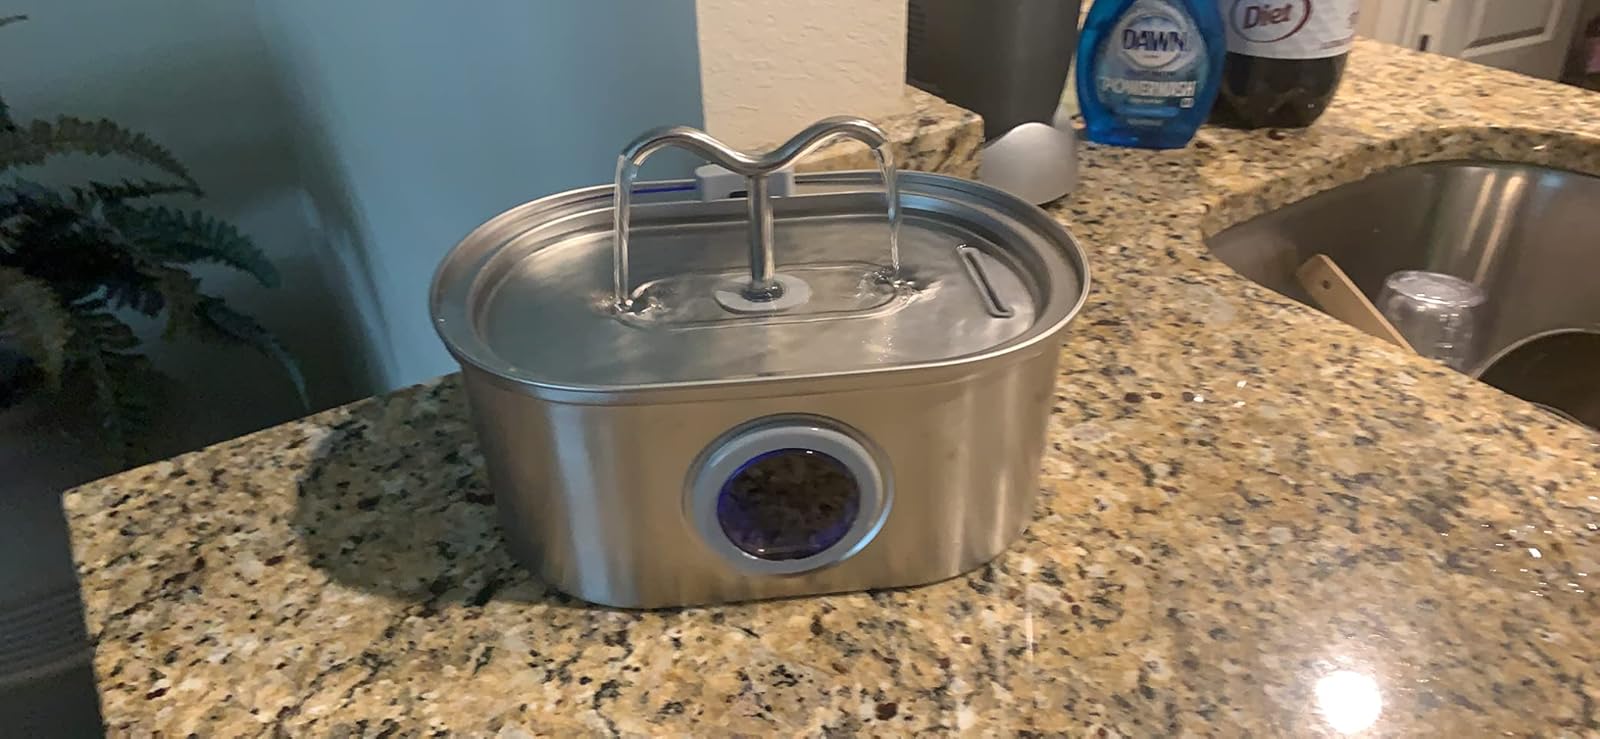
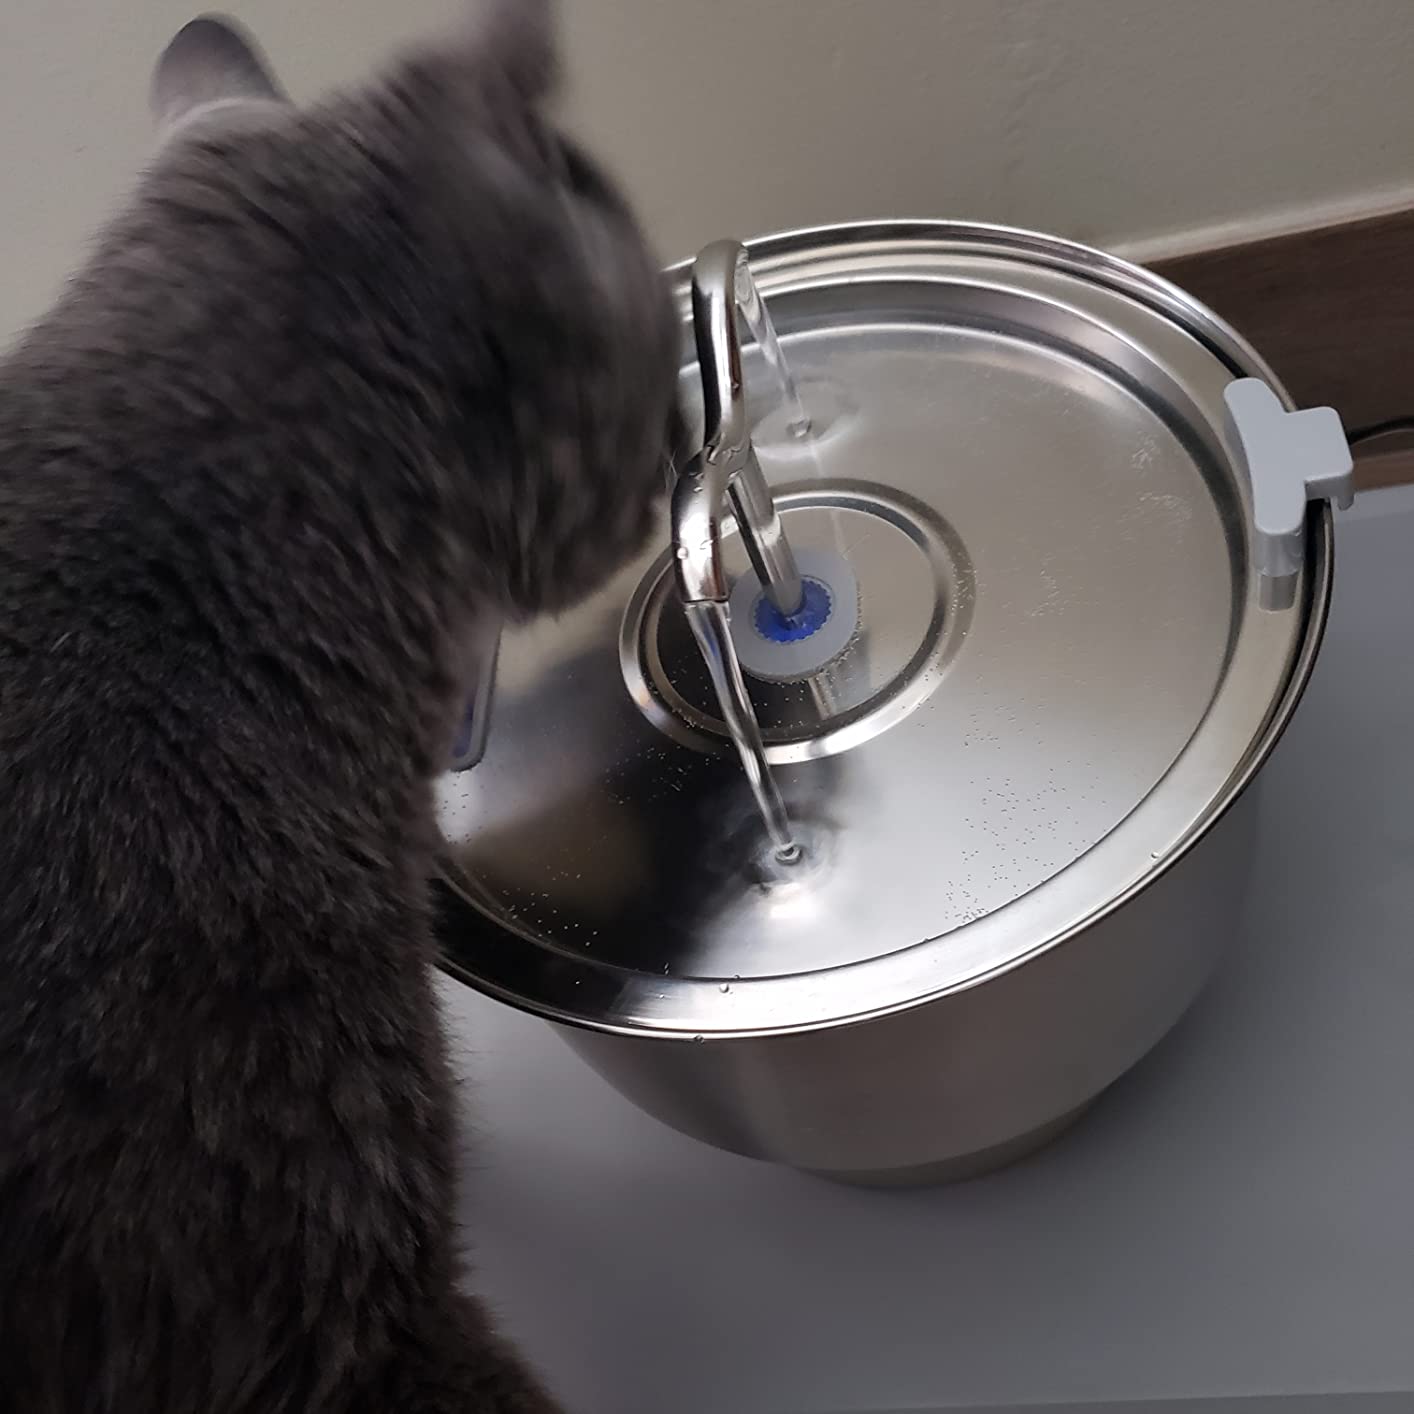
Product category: items_bowl
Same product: no